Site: brandenburg
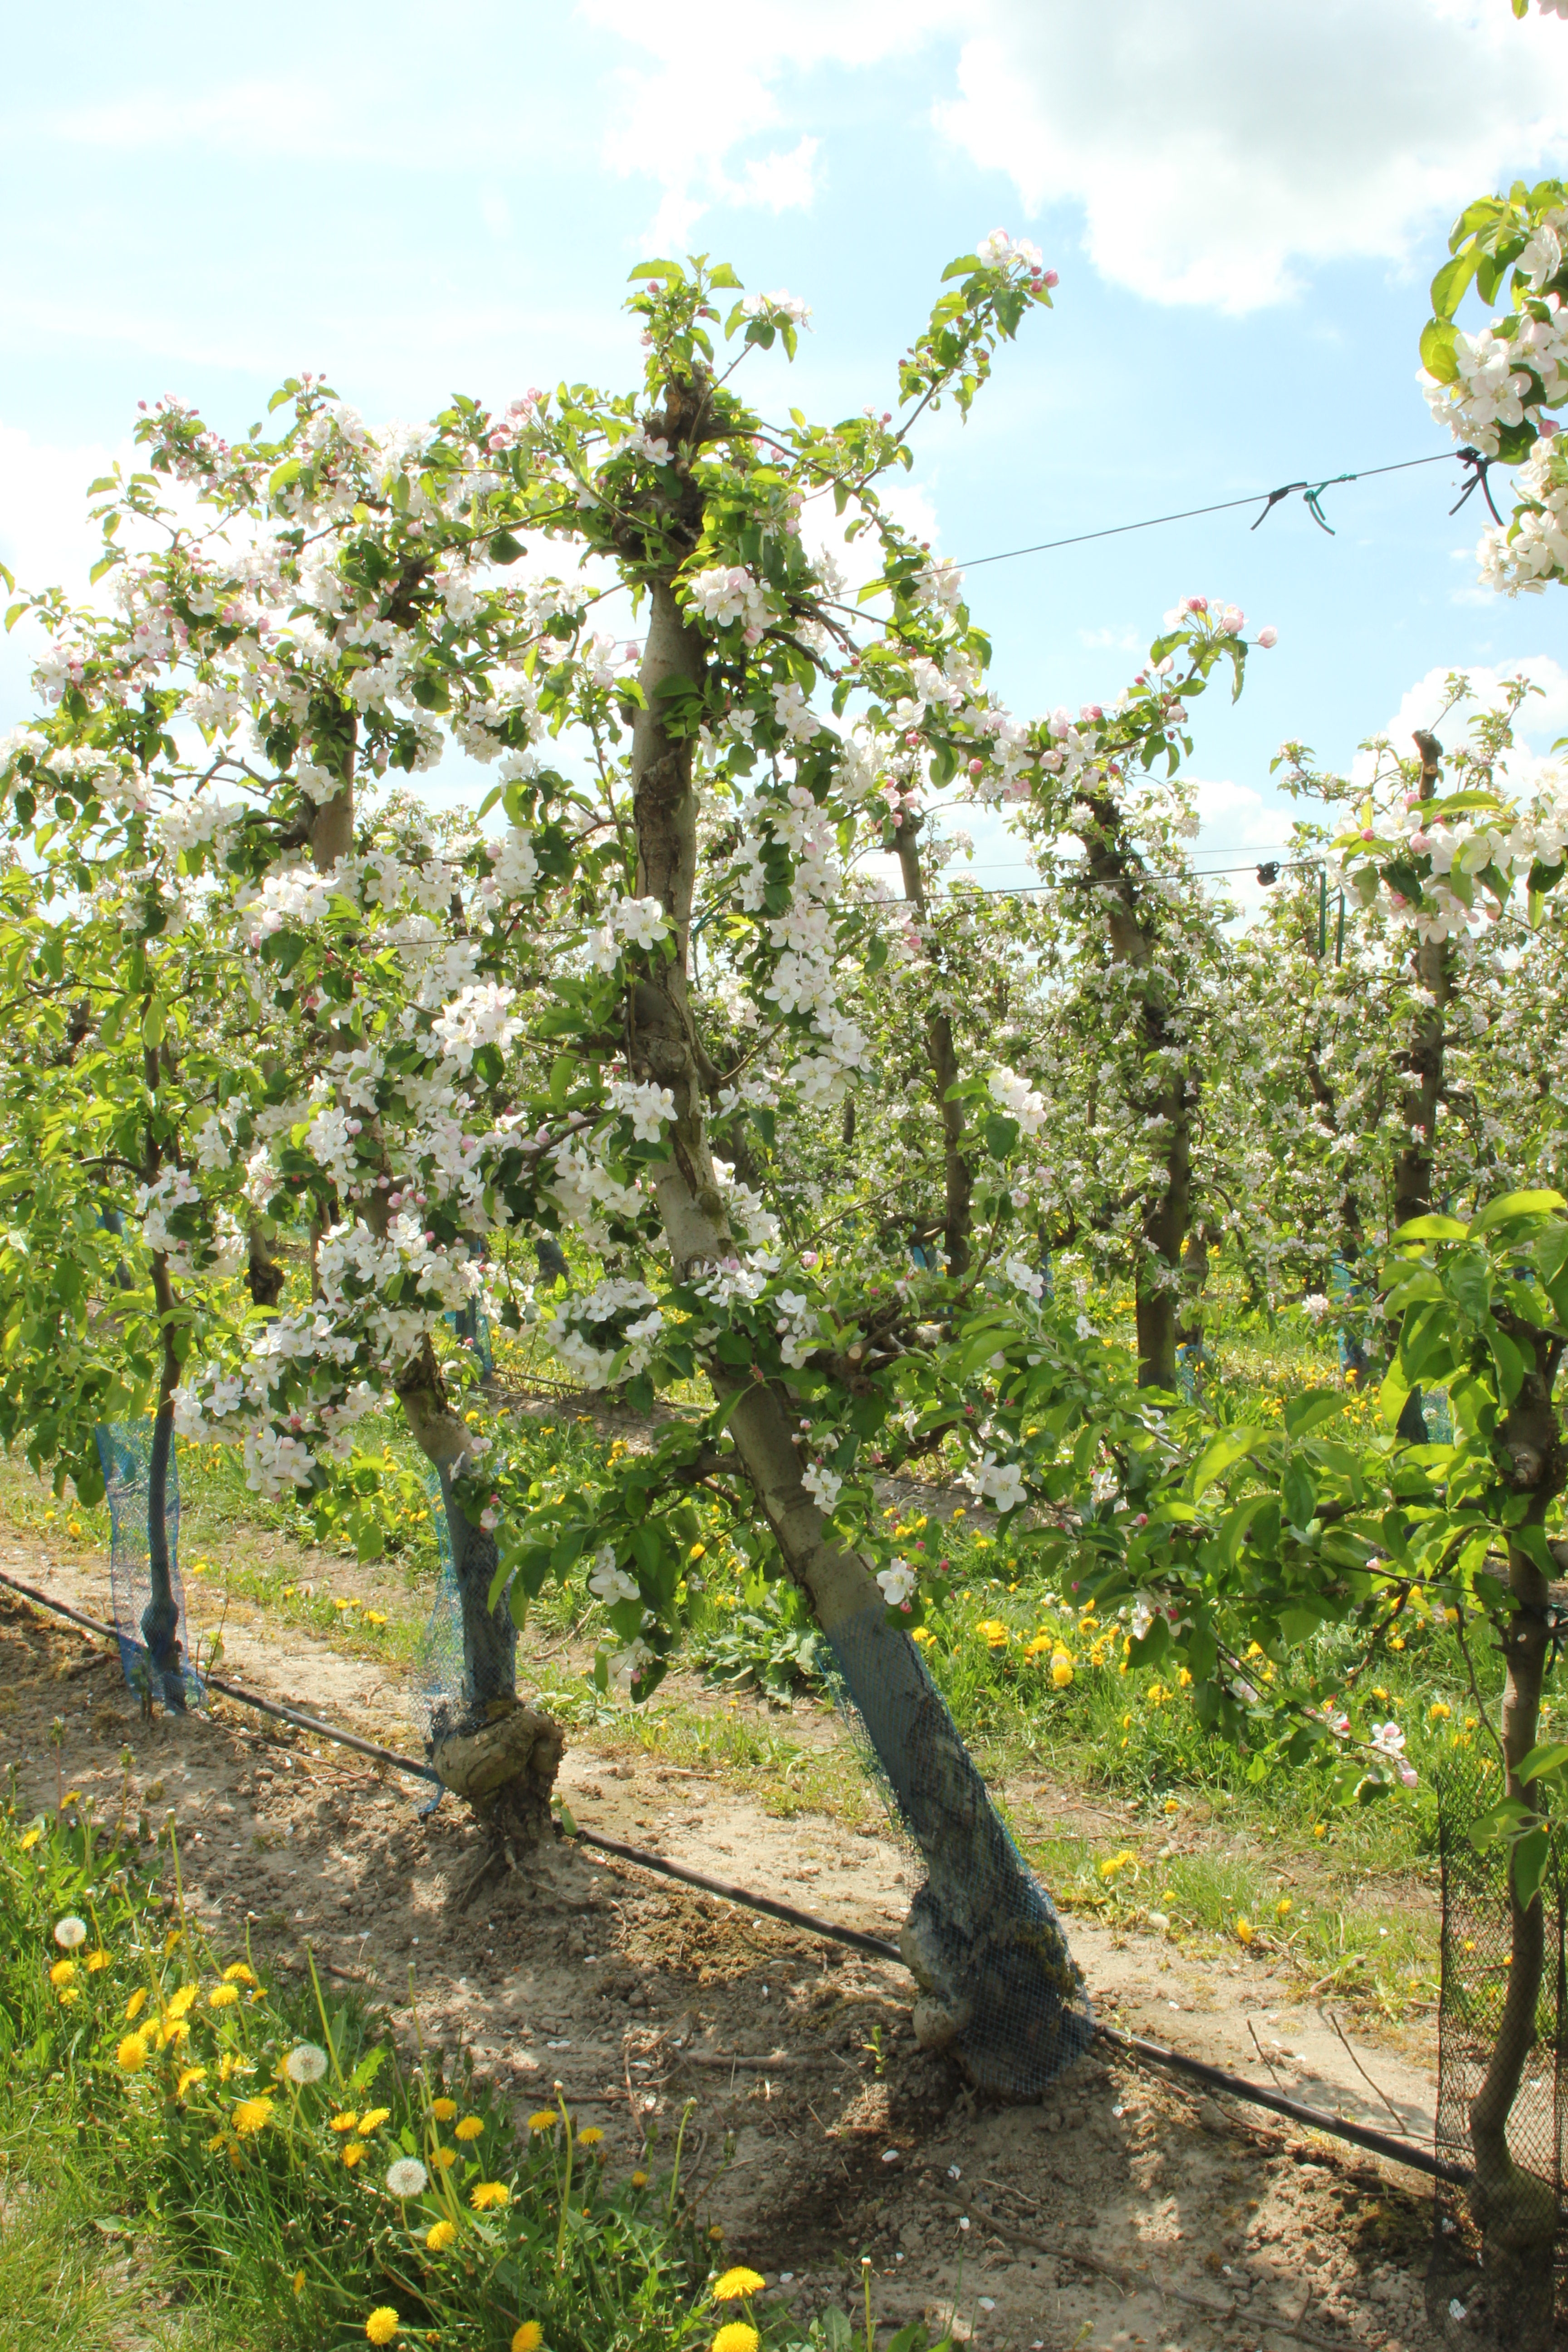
Growth stage (BBCH 65): Flowering